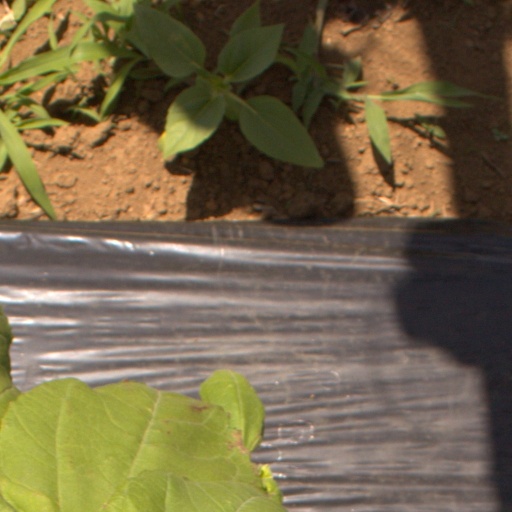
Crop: Jerusalem artichoke